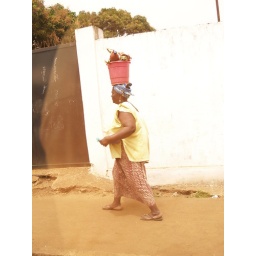
my reflection in the car window